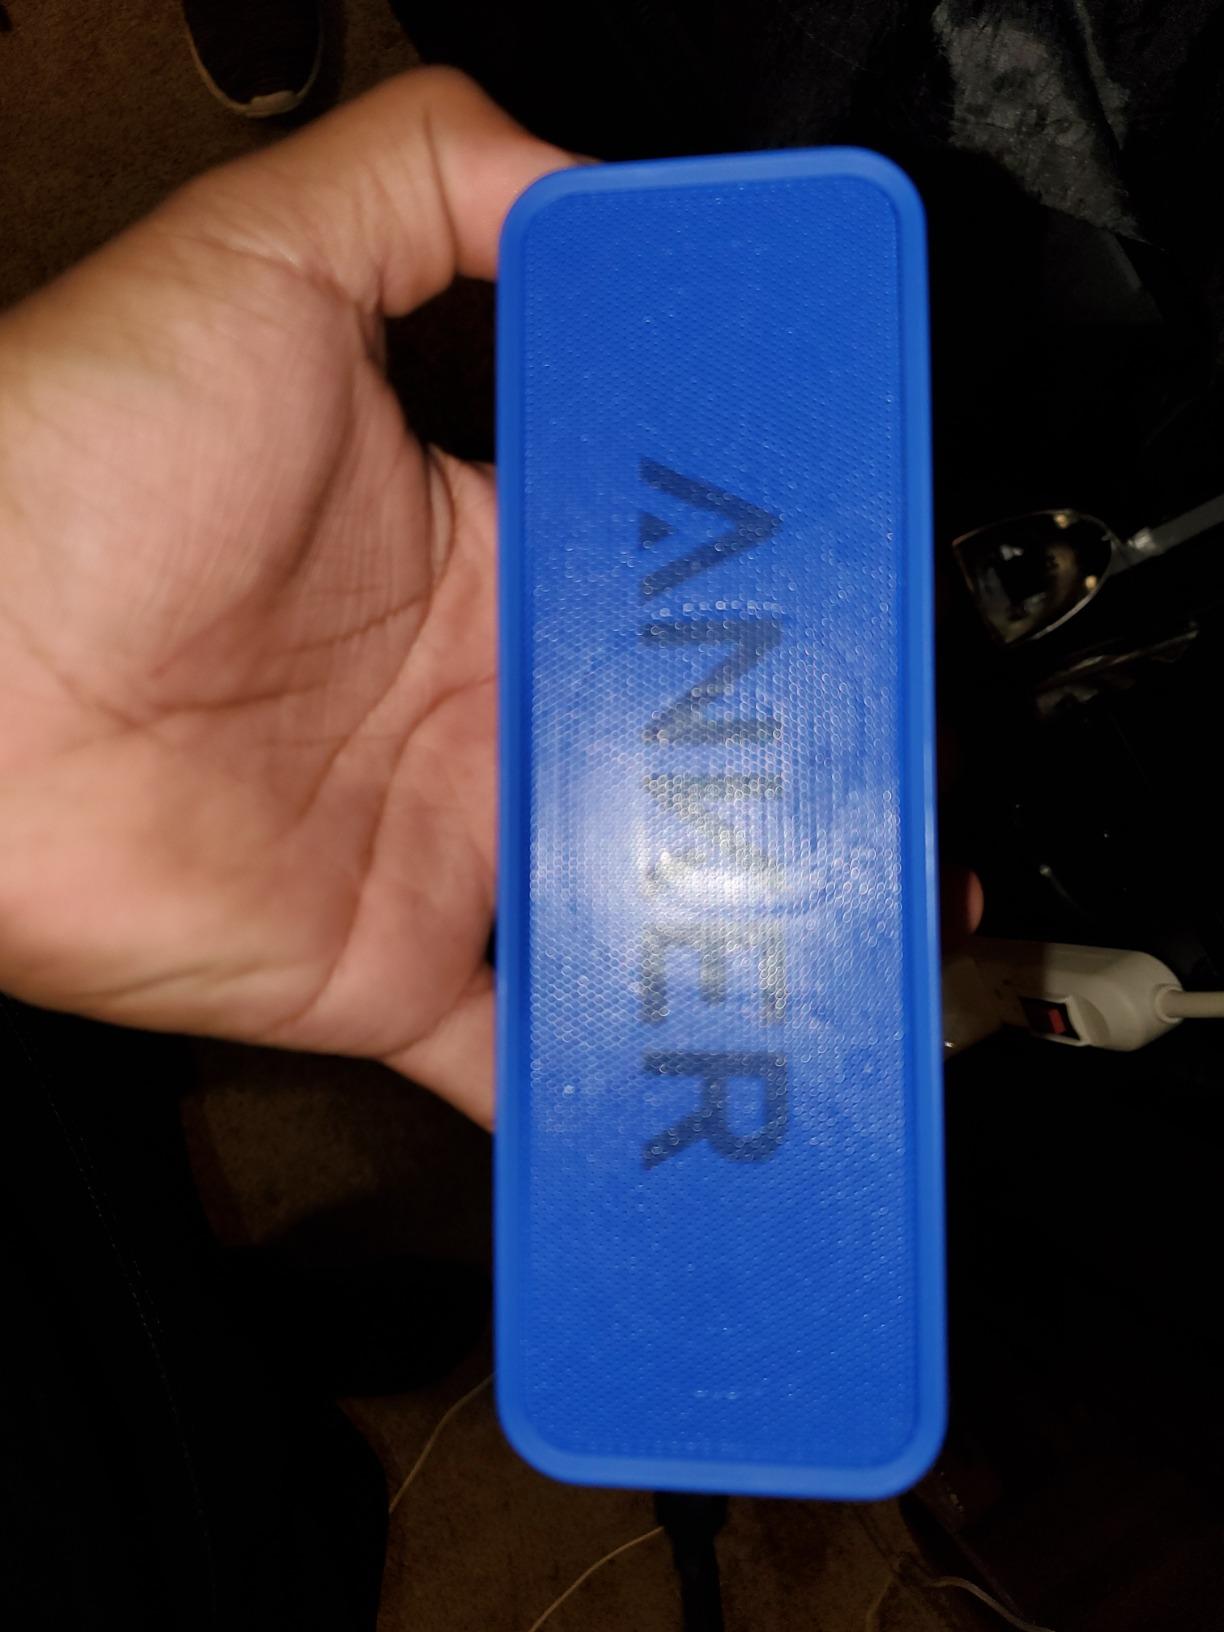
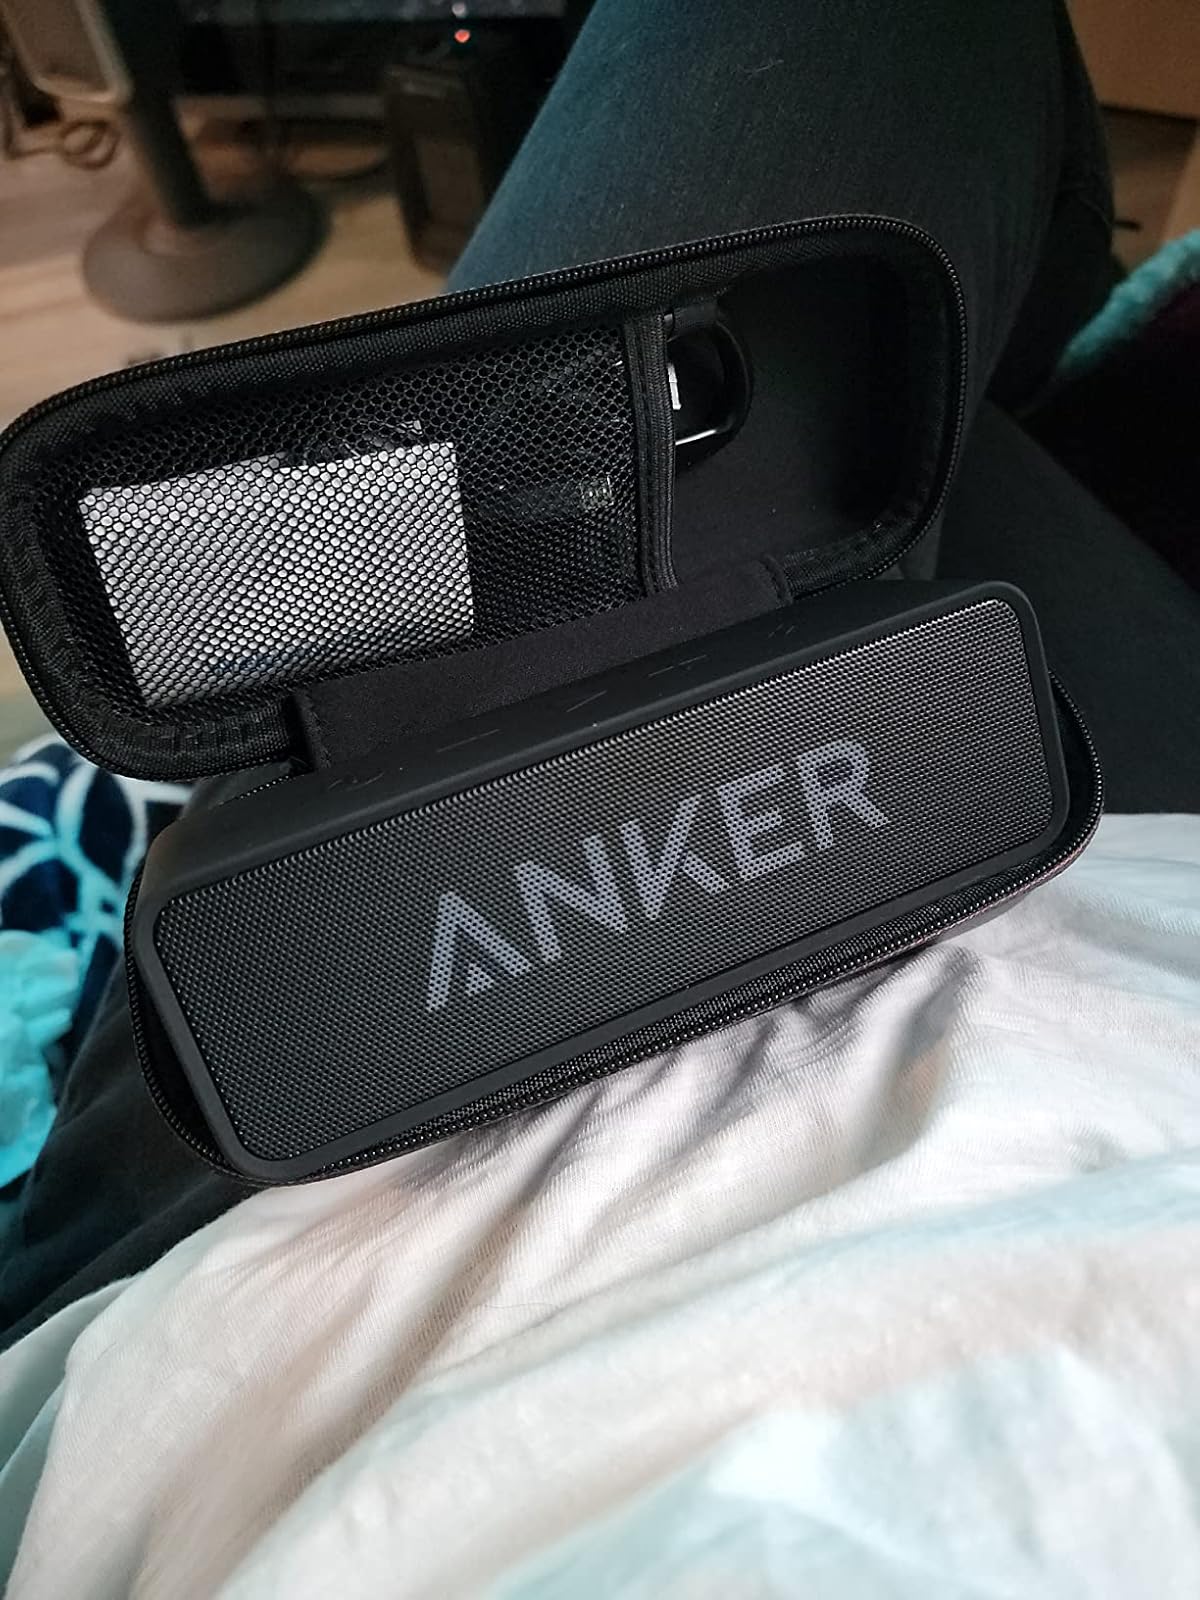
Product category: speaker
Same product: no